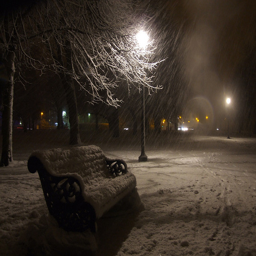
A snow covered bench in park at night.
A dark night with heavy snow on a park bench.
A bench in a park covered in snow.
A park bench covered in snow at night illuminated by street lights.
Street light and tree in snow covered park at night.